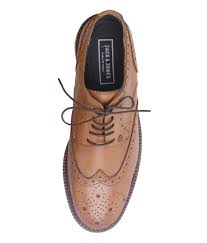
Label: Brogue